Joséphine de Beauharnais

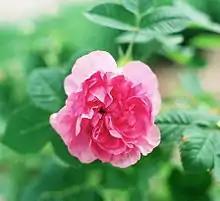

In 1799 while Napoleon was in Egypt, Joséphine purchased the Chateau de Malmaison. She had it landscaped in an English style, hiring landscapers and horticulturalists from Britain. These included Thomas Blaikie, a Scottish horticultural expert, another Scottish gardener, Alexander Howatson, the botanist, Ventenat, and the horticulturist, André Dupont. The rose garden was begun soon after purchase; inspired by Dupont's love of roses. Joséphine took a personal interest in the gardens and the roses, and learned a great deal about botany and horticulture from her staff. Joséphine wanted to collect all known roses so Napoleon ordered his warship commanders to search all seized vessels for plants to be forwarded to Malmaison.